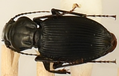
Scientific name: Pterostichus lachrymosus
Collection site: Mountain Lake Biological Station NEON (MLBS), plot MLBS_009